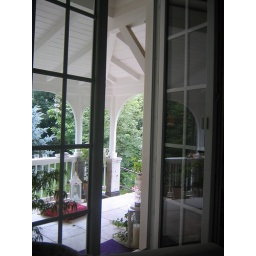
the amazing balcony at angies house in baden-baden